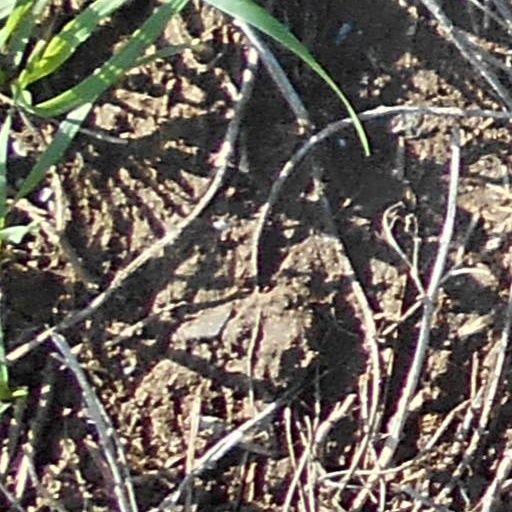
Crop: wheat